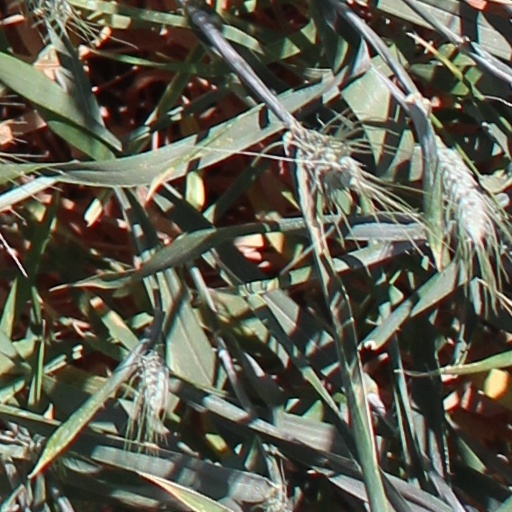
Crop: wheat